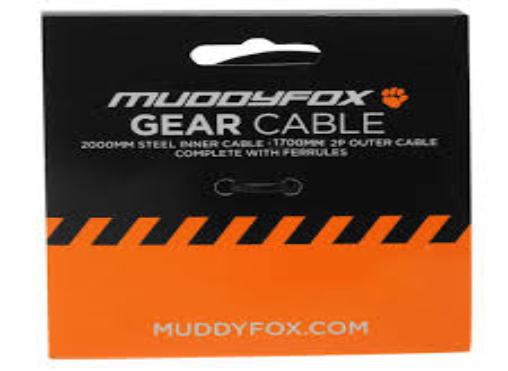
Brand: muddy fox
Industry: Transportation